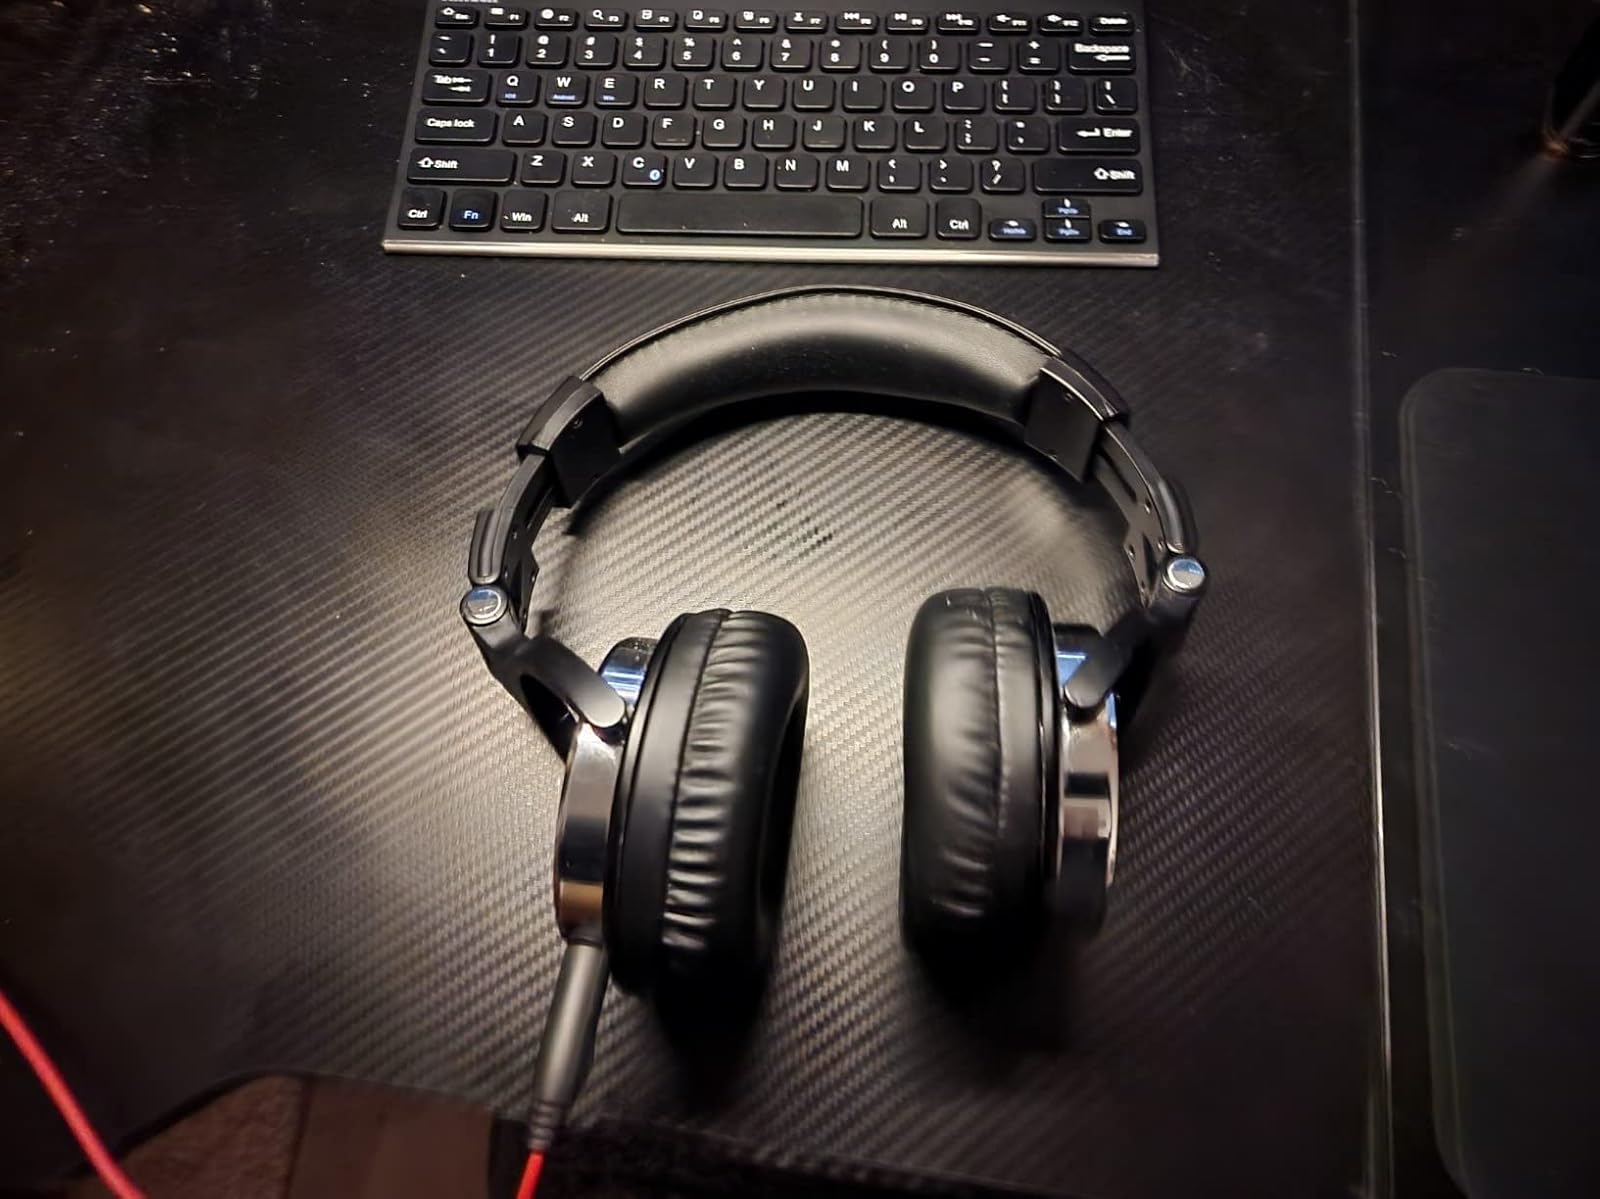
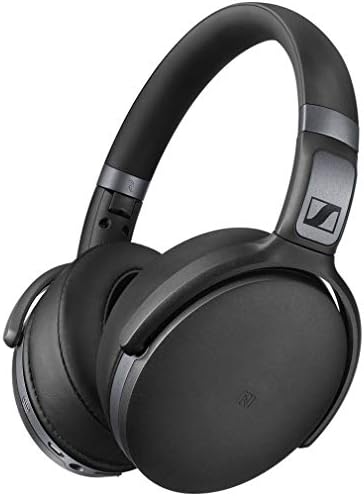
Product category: headphones
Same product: no